Walther Hensel

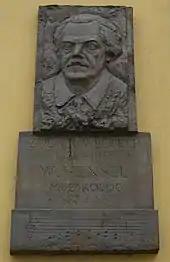

Walther Hensel (born Julius Janiczek; 8 September 1887 − 5 September 1956) was a German musicologist, music educator, who dedicated himself above all to the research and cultivation of folk songs.